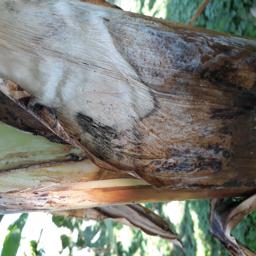
Label: BACTERIAL SOFT ROT